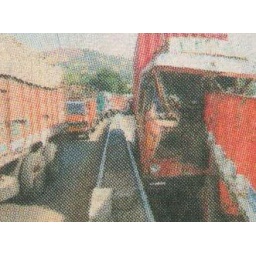
Truck trailer hit a truck in thane-gorbunder highway